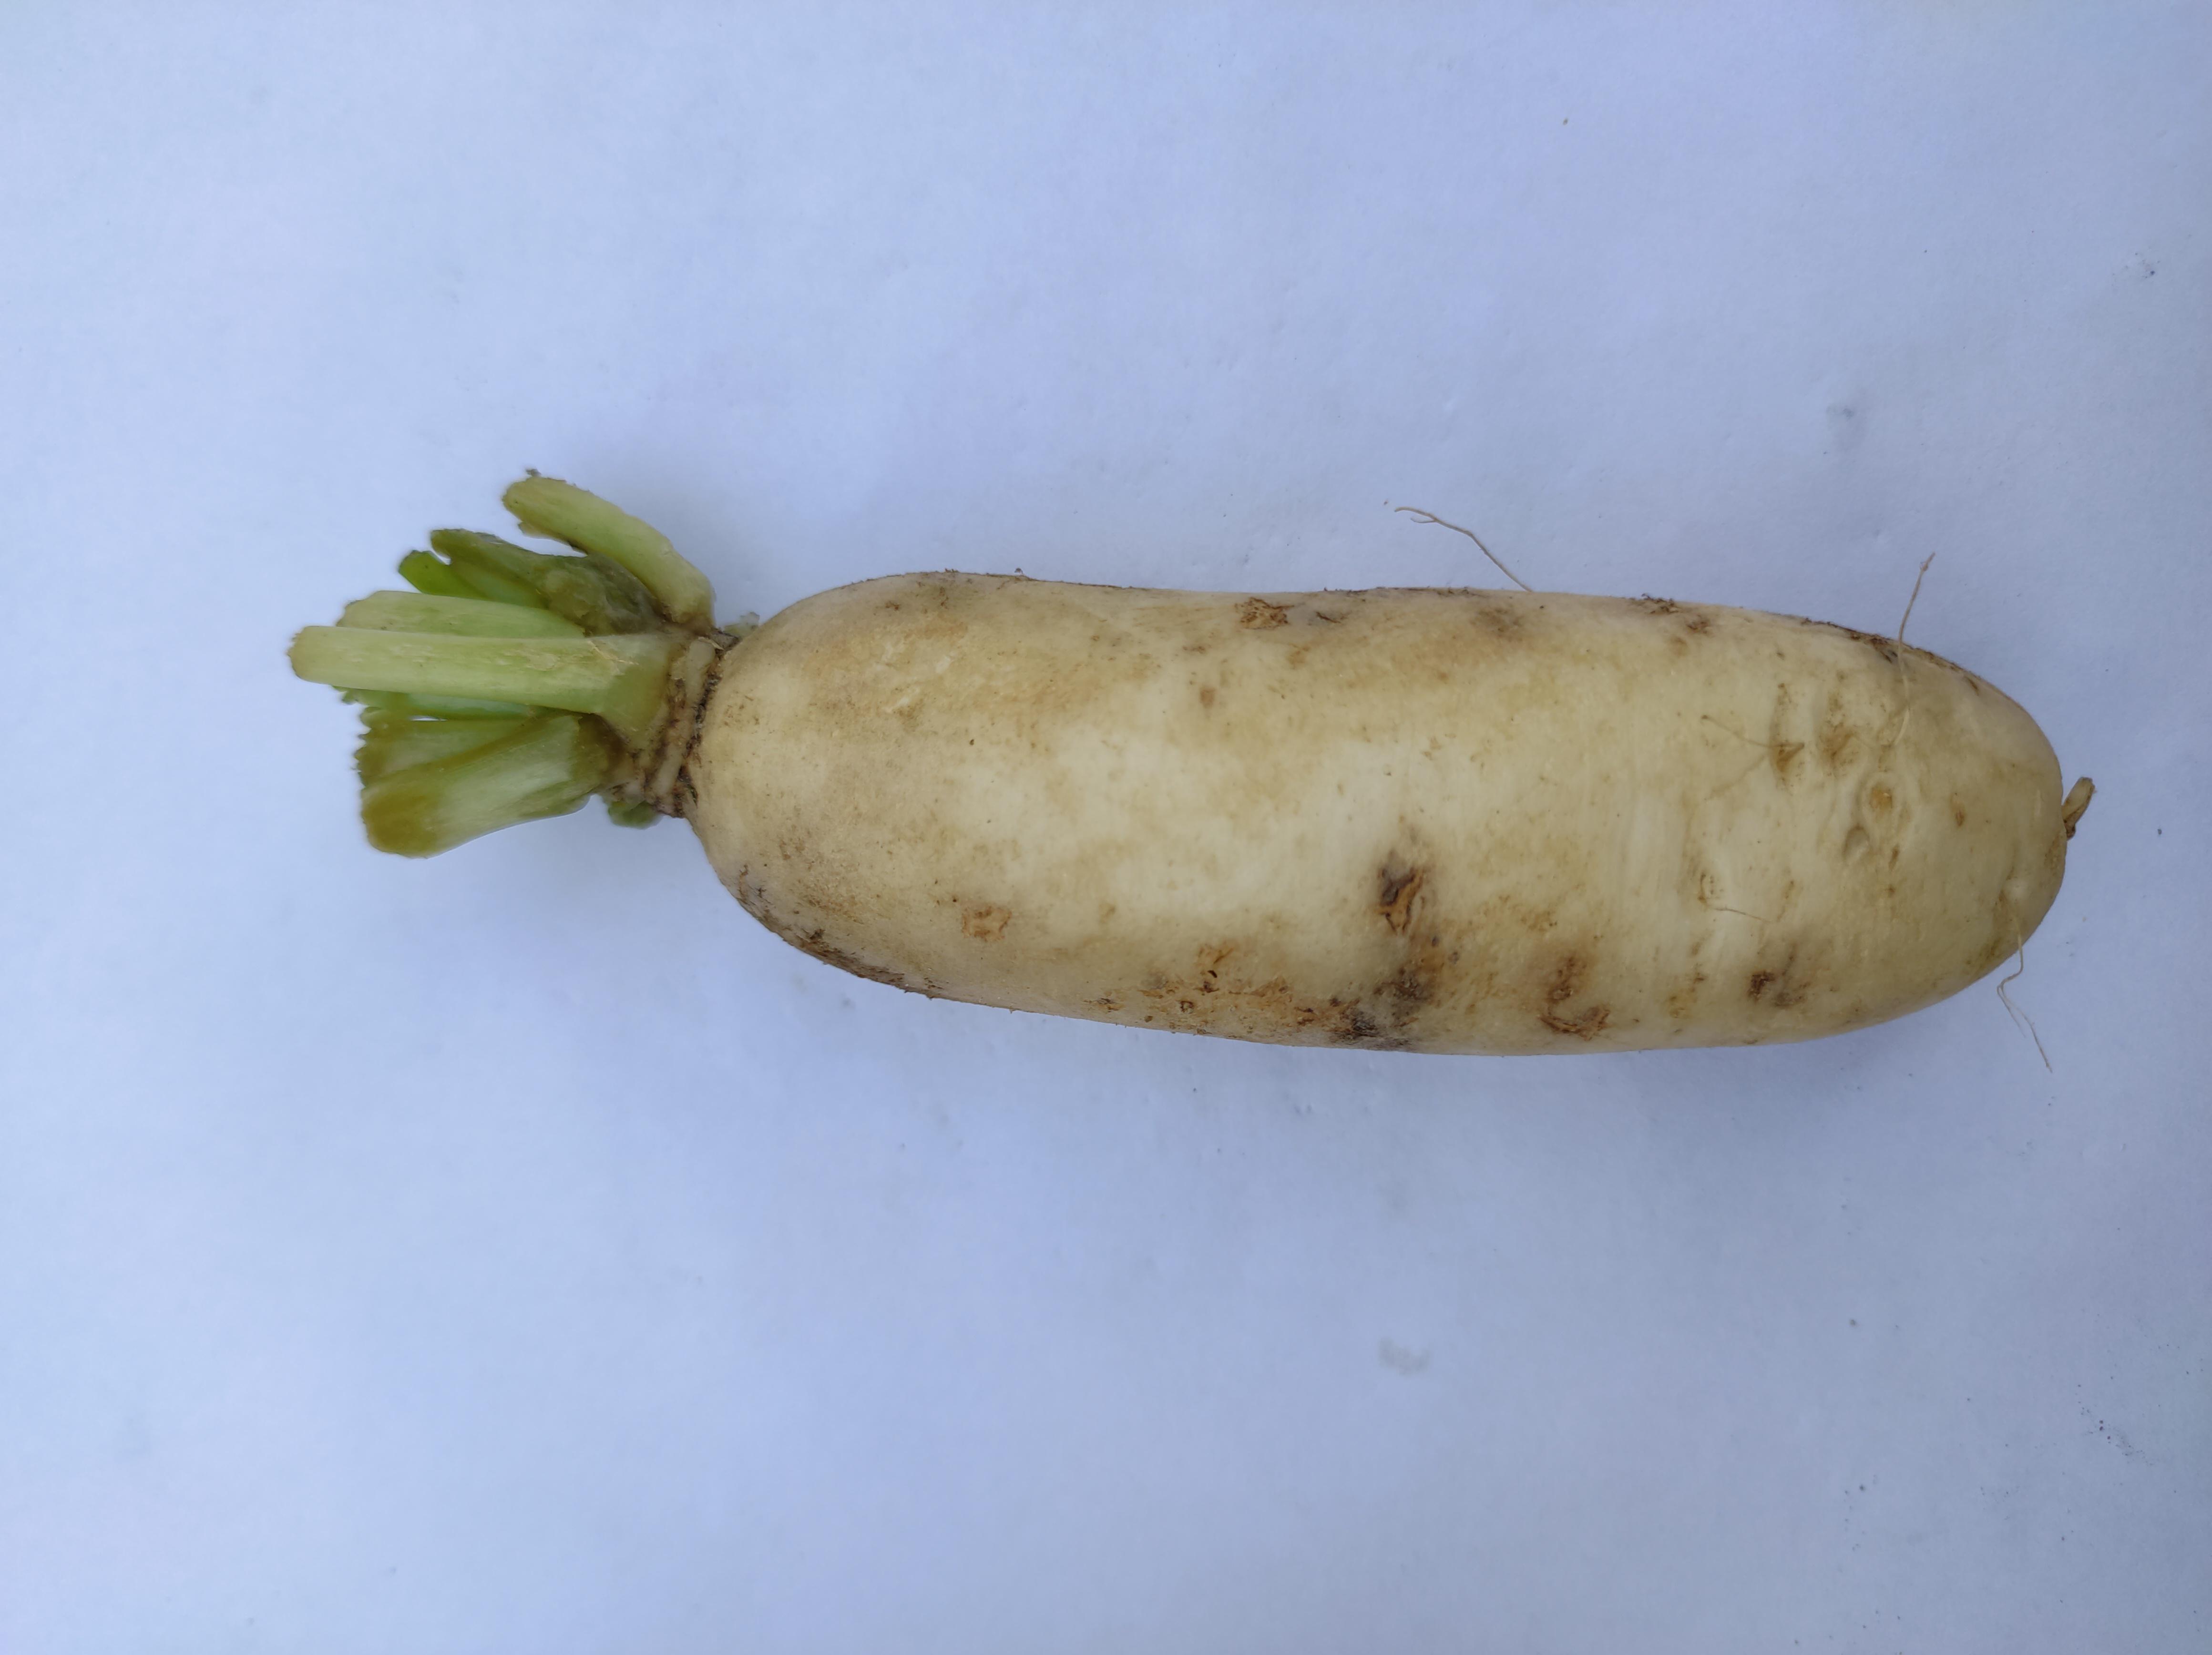
Label: Radish